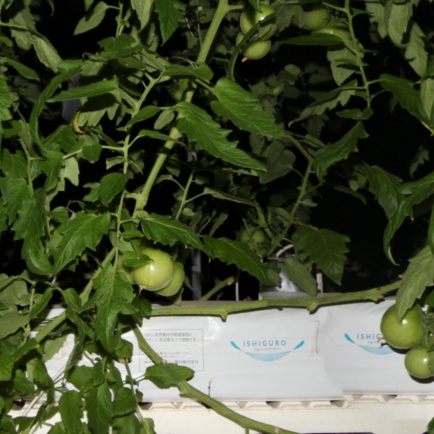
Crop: tomato